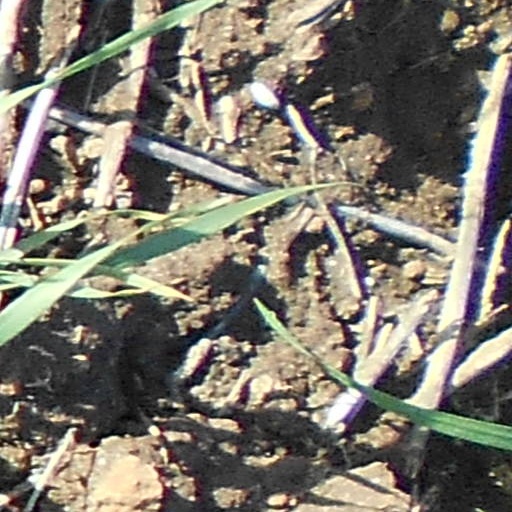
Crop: wheat